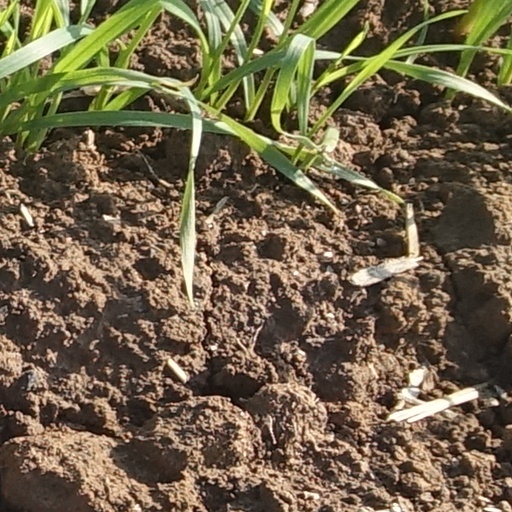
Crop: wheat